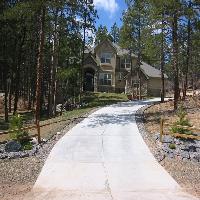
Weather: sun or clear